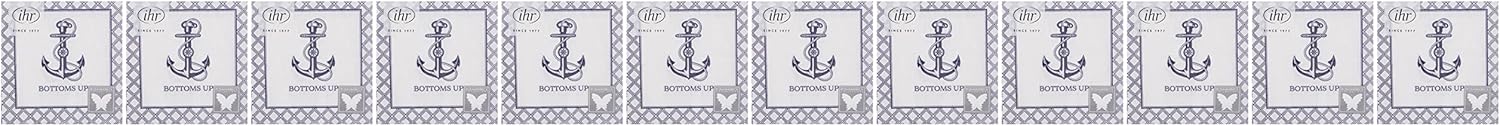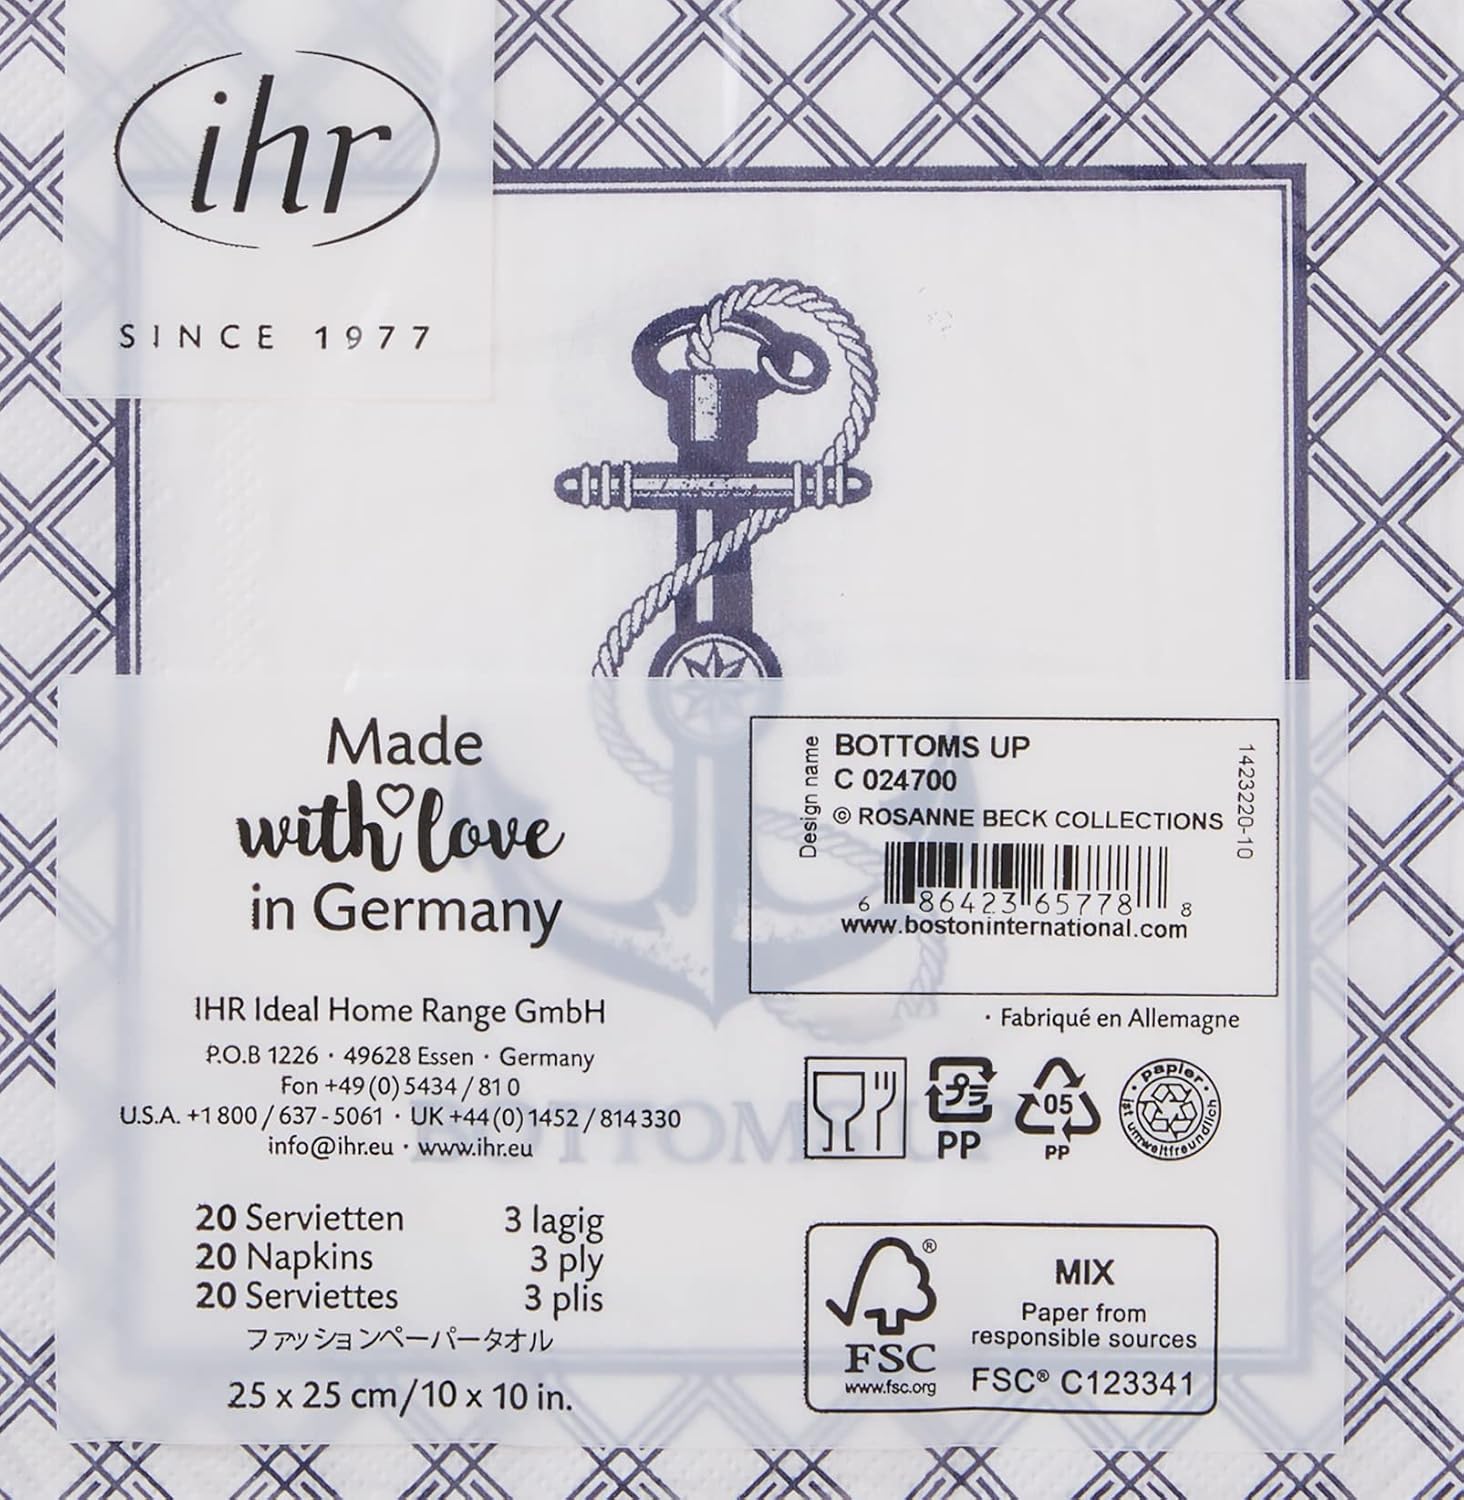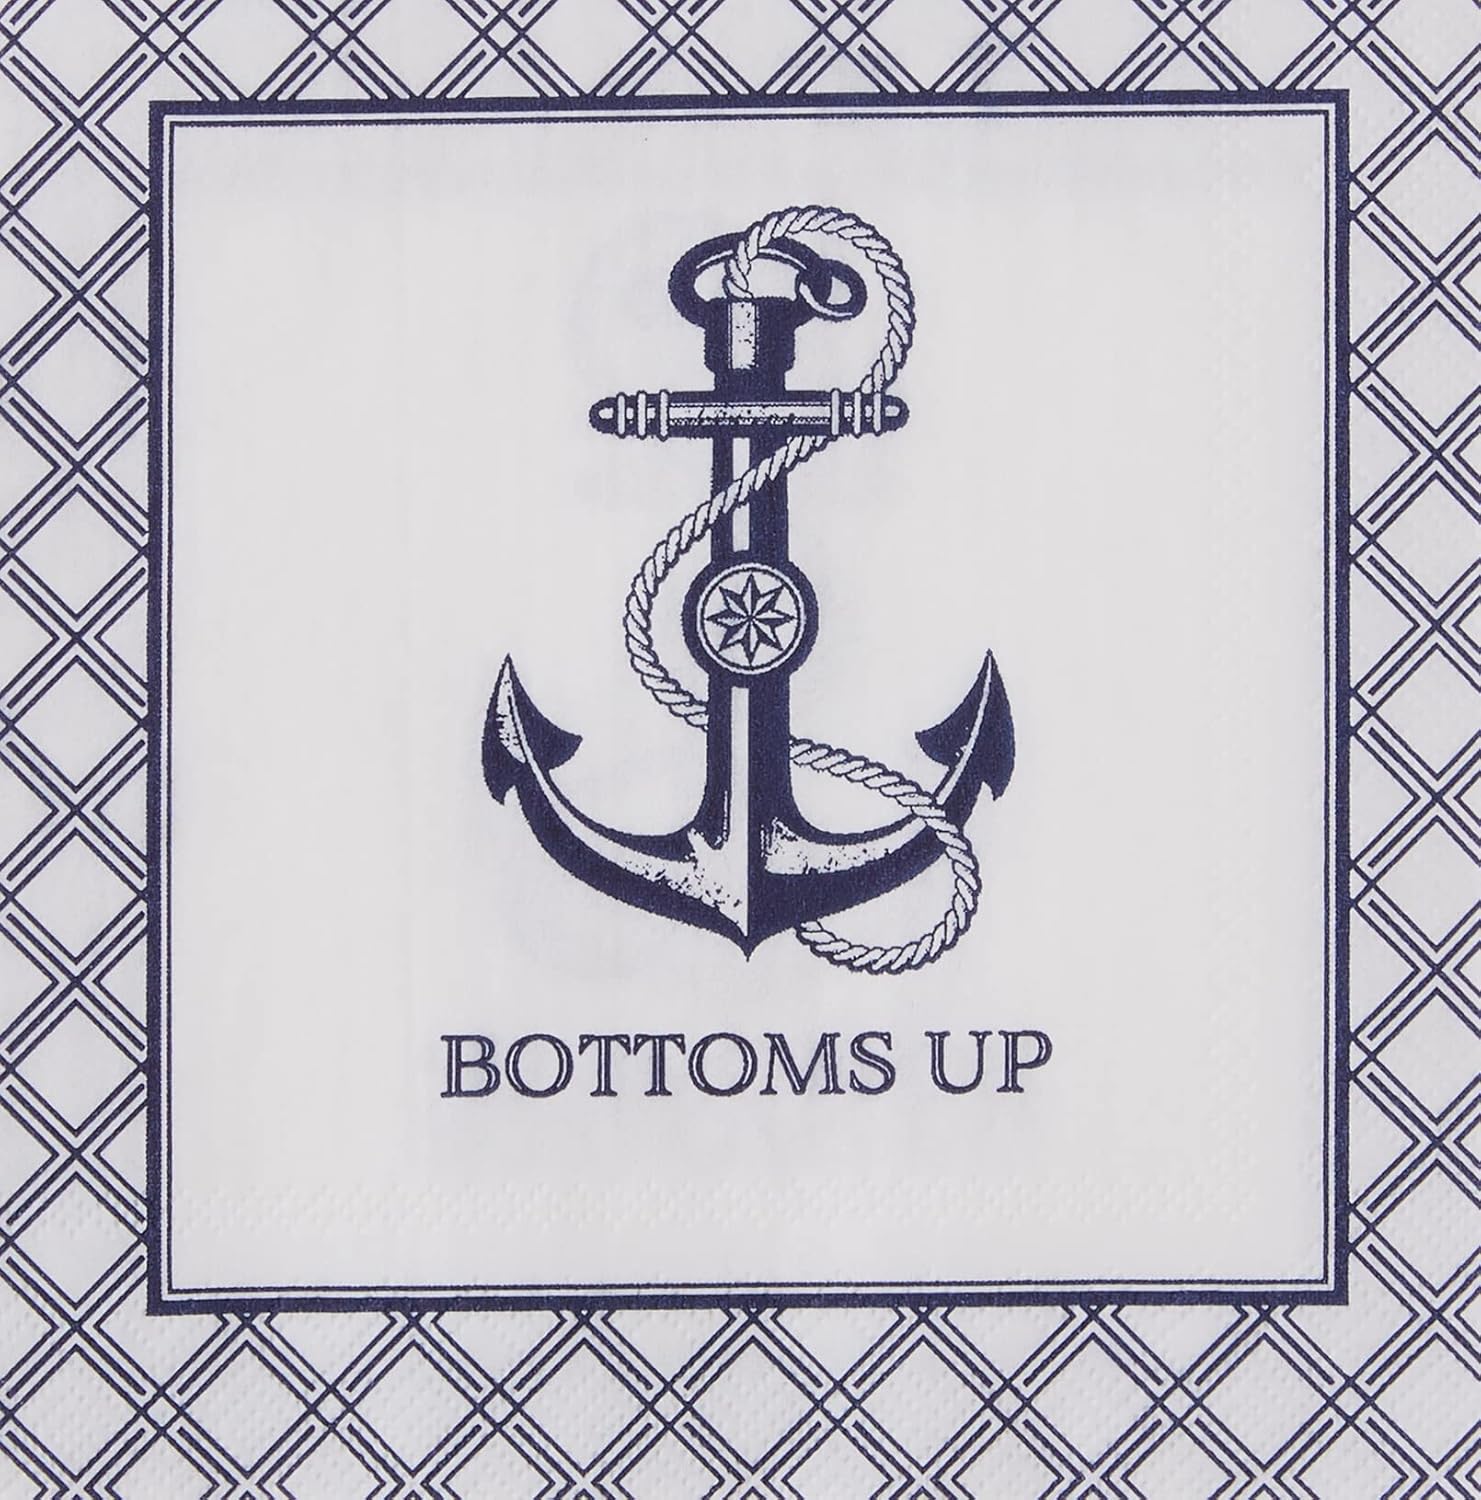
Boston International IHR 3-Ply Paper Napkins, 20-Count Cocktail, Beach Bum Repeat
Category: Amazon Home
20-Count napkins measure 5 x 5". They're ideal when enjoying drinks, just place under glasses and cups to protect tabletops. Create dynamic tablescapes and stunning place settings by pairing patterned napkins with plates in coordinating solids. Plates and napkins are offered in multiple sizes, allowing you to mix and match, layer and customize. Ideal home range offers a sustainable option for conscientious consumers, producing 100% biodegradable napkins using the safest tissues, inks and printing processes.
Features: 3-PLY PAPER NAPKINS: Package of 20 premium quality paper napkins | SIZED FOR COCKTAIL PARTIES AND BEVERAGES: Napkins measure 5 x 5-inches (folded size); use when enjoying party snacks, ideal under drinks to protect tabletops | FESTIVE TABLE DECOR: White seashells and seahorse on weathered turquoise background, reads: Relax and Chill | PRINTED in GERMANY with NON-TOXIC, water soluble dyes, soft yet strong | EASY TO COORDINATE: Look for matching napkins in additional sizes from Boston International; entertain in style when celebrating beachy birthdays, ocean-themed baby showers, luncheons and everyday dining